Question: Please indicate a possible affordance area of the bed that can be used for sitting on
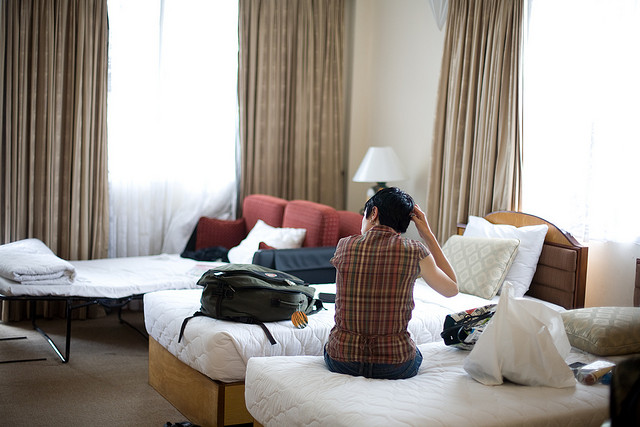
Answer: [141.5, 268.5, 503.5, 384.5]